Skruf Snus

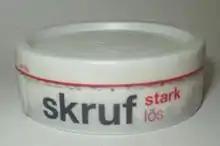
Skruf snus in its container

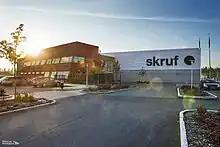
Skrufs production in Sävsjö

In 2005, Imperial Tobacco acquired 43.5% of the shares in Skruf Snus AB. ITG now owns Skruf Snus after having acquired the remaining shares in July 2008.